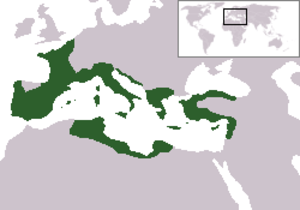
En récompense de son soutien à Jules César contre Marseille en 49 av. J.-C., Arles, devient une colonie romaine. La fortune initiale de la ville date de cette époque. Bénéficiant pendant plus de cinq siècles d'une situation géopolitique stratégique sur le Rhône, de plans d’urbanisme successifs et du soutien de plusieurs empereurs, elle devient un des premiers foyers chrétiens des Gaules et résidence impériale puis, à la fin du IVᵉ siècle, préfecture du prétoire. Assiégée en 425, 430, 453, 457 et 471, la cité est finalement prise par le roi wisigoth Euric, une première fois en 472 puis de manière définitive en 476.
Cette page concerne l'année 45 av. J.-C. du calendrier julien.